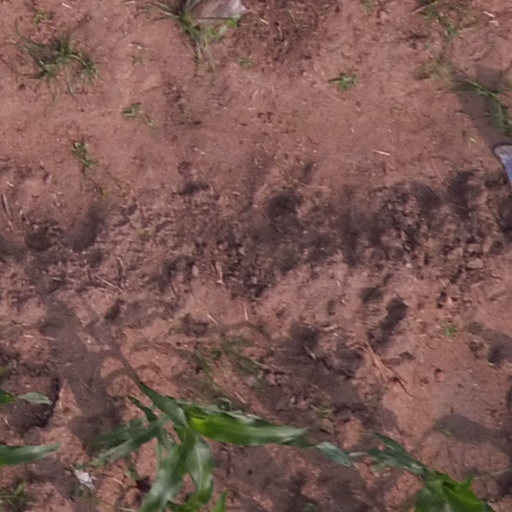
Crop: maize; corn